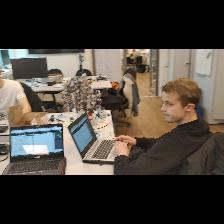
Label: Human